Marley Rose

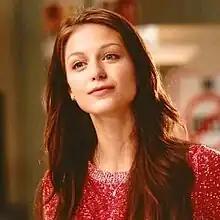
Melissa Benoist as Marley Rose in "Glee"

Marley Rose is a fictional character from the Fox musical comedy-drama series "Glee". The character is portrayed by actress Melissa Benoist, and appeared in "Glee" since the premiere of the fourth season, "The New Rachel" first broadcast on September 13, 2012, up until the thirteenth episode of season five ("New Directions"). Marley is a shy, unambitious wallflower who is the daughter of McKinley High's cafeteria lady, and aspires to be a singer on radio rather than on Broadway.